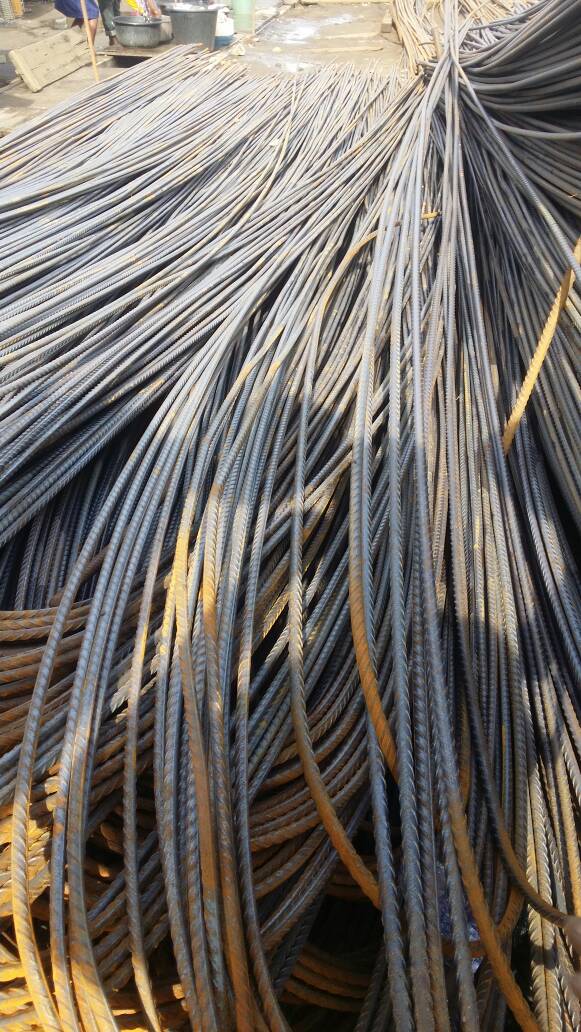
Label: trash